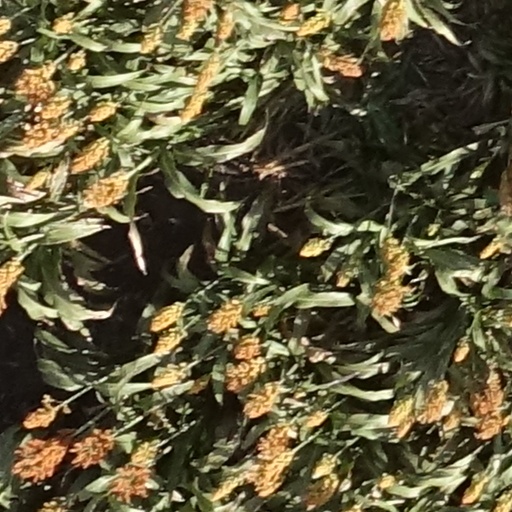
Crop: sorghum